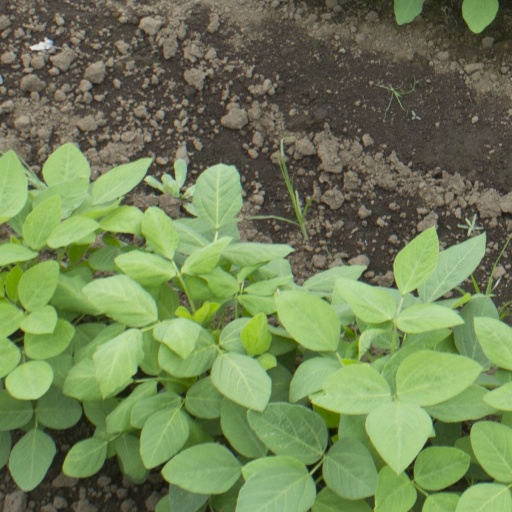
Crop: soybean